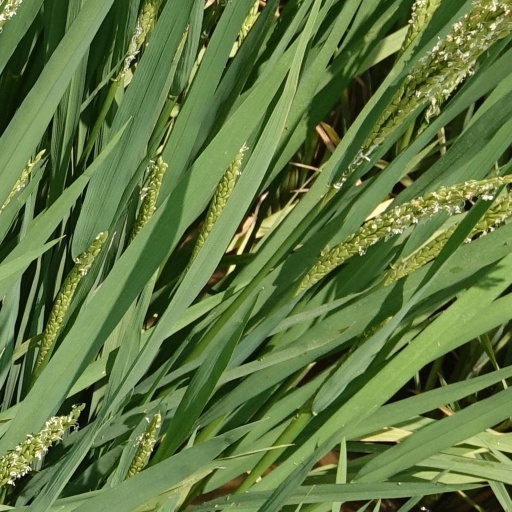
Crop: rice